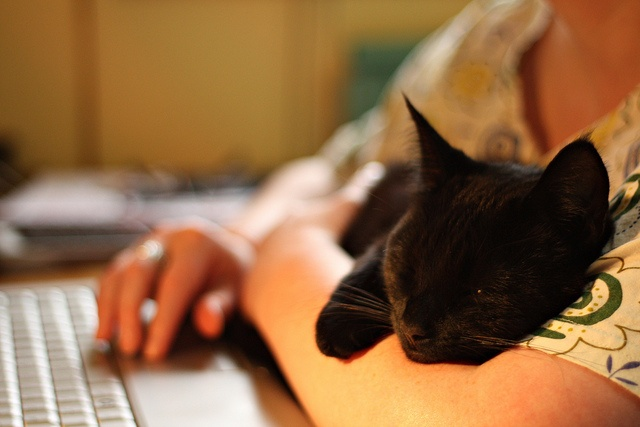
a woman is holding a black sleeping cat and a laptop
A person holding a cat in their arms using a laptop.
Woman on her laptop while petting her cat.
A woman holding a cat uses her computer.
A cat is cradled by a female while she is using a laptop computer.